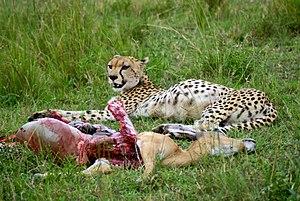
Le guépard est un grand mammifère carnassier de la famille des félidés vivant en Afrique et en Asie de l'Ouest. Le guépard a une allure svelte et fine, avec de longues pattes élancées, et une face au museau court marquée par deux traces noires partant des yeux. Son pelage est entièrement tacheté de noir sur un fond fauve à beige très clair ; les petits sont pourvus d'une courte crinière qui disparaît à l'âge adulte. Il est considéré comme l'animal terrestre le plus rapide au monde, sa vitesse à la course pouvant atteindre 112 km/h.